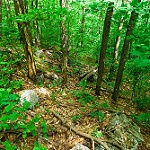
Label: forest